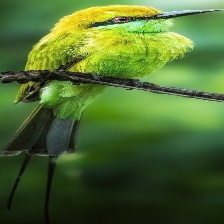
Species: ASIAN GREEN BEE EATER
Scientific name: MEROPS ORIENTALIS
ImageNet parent category: bee_eater